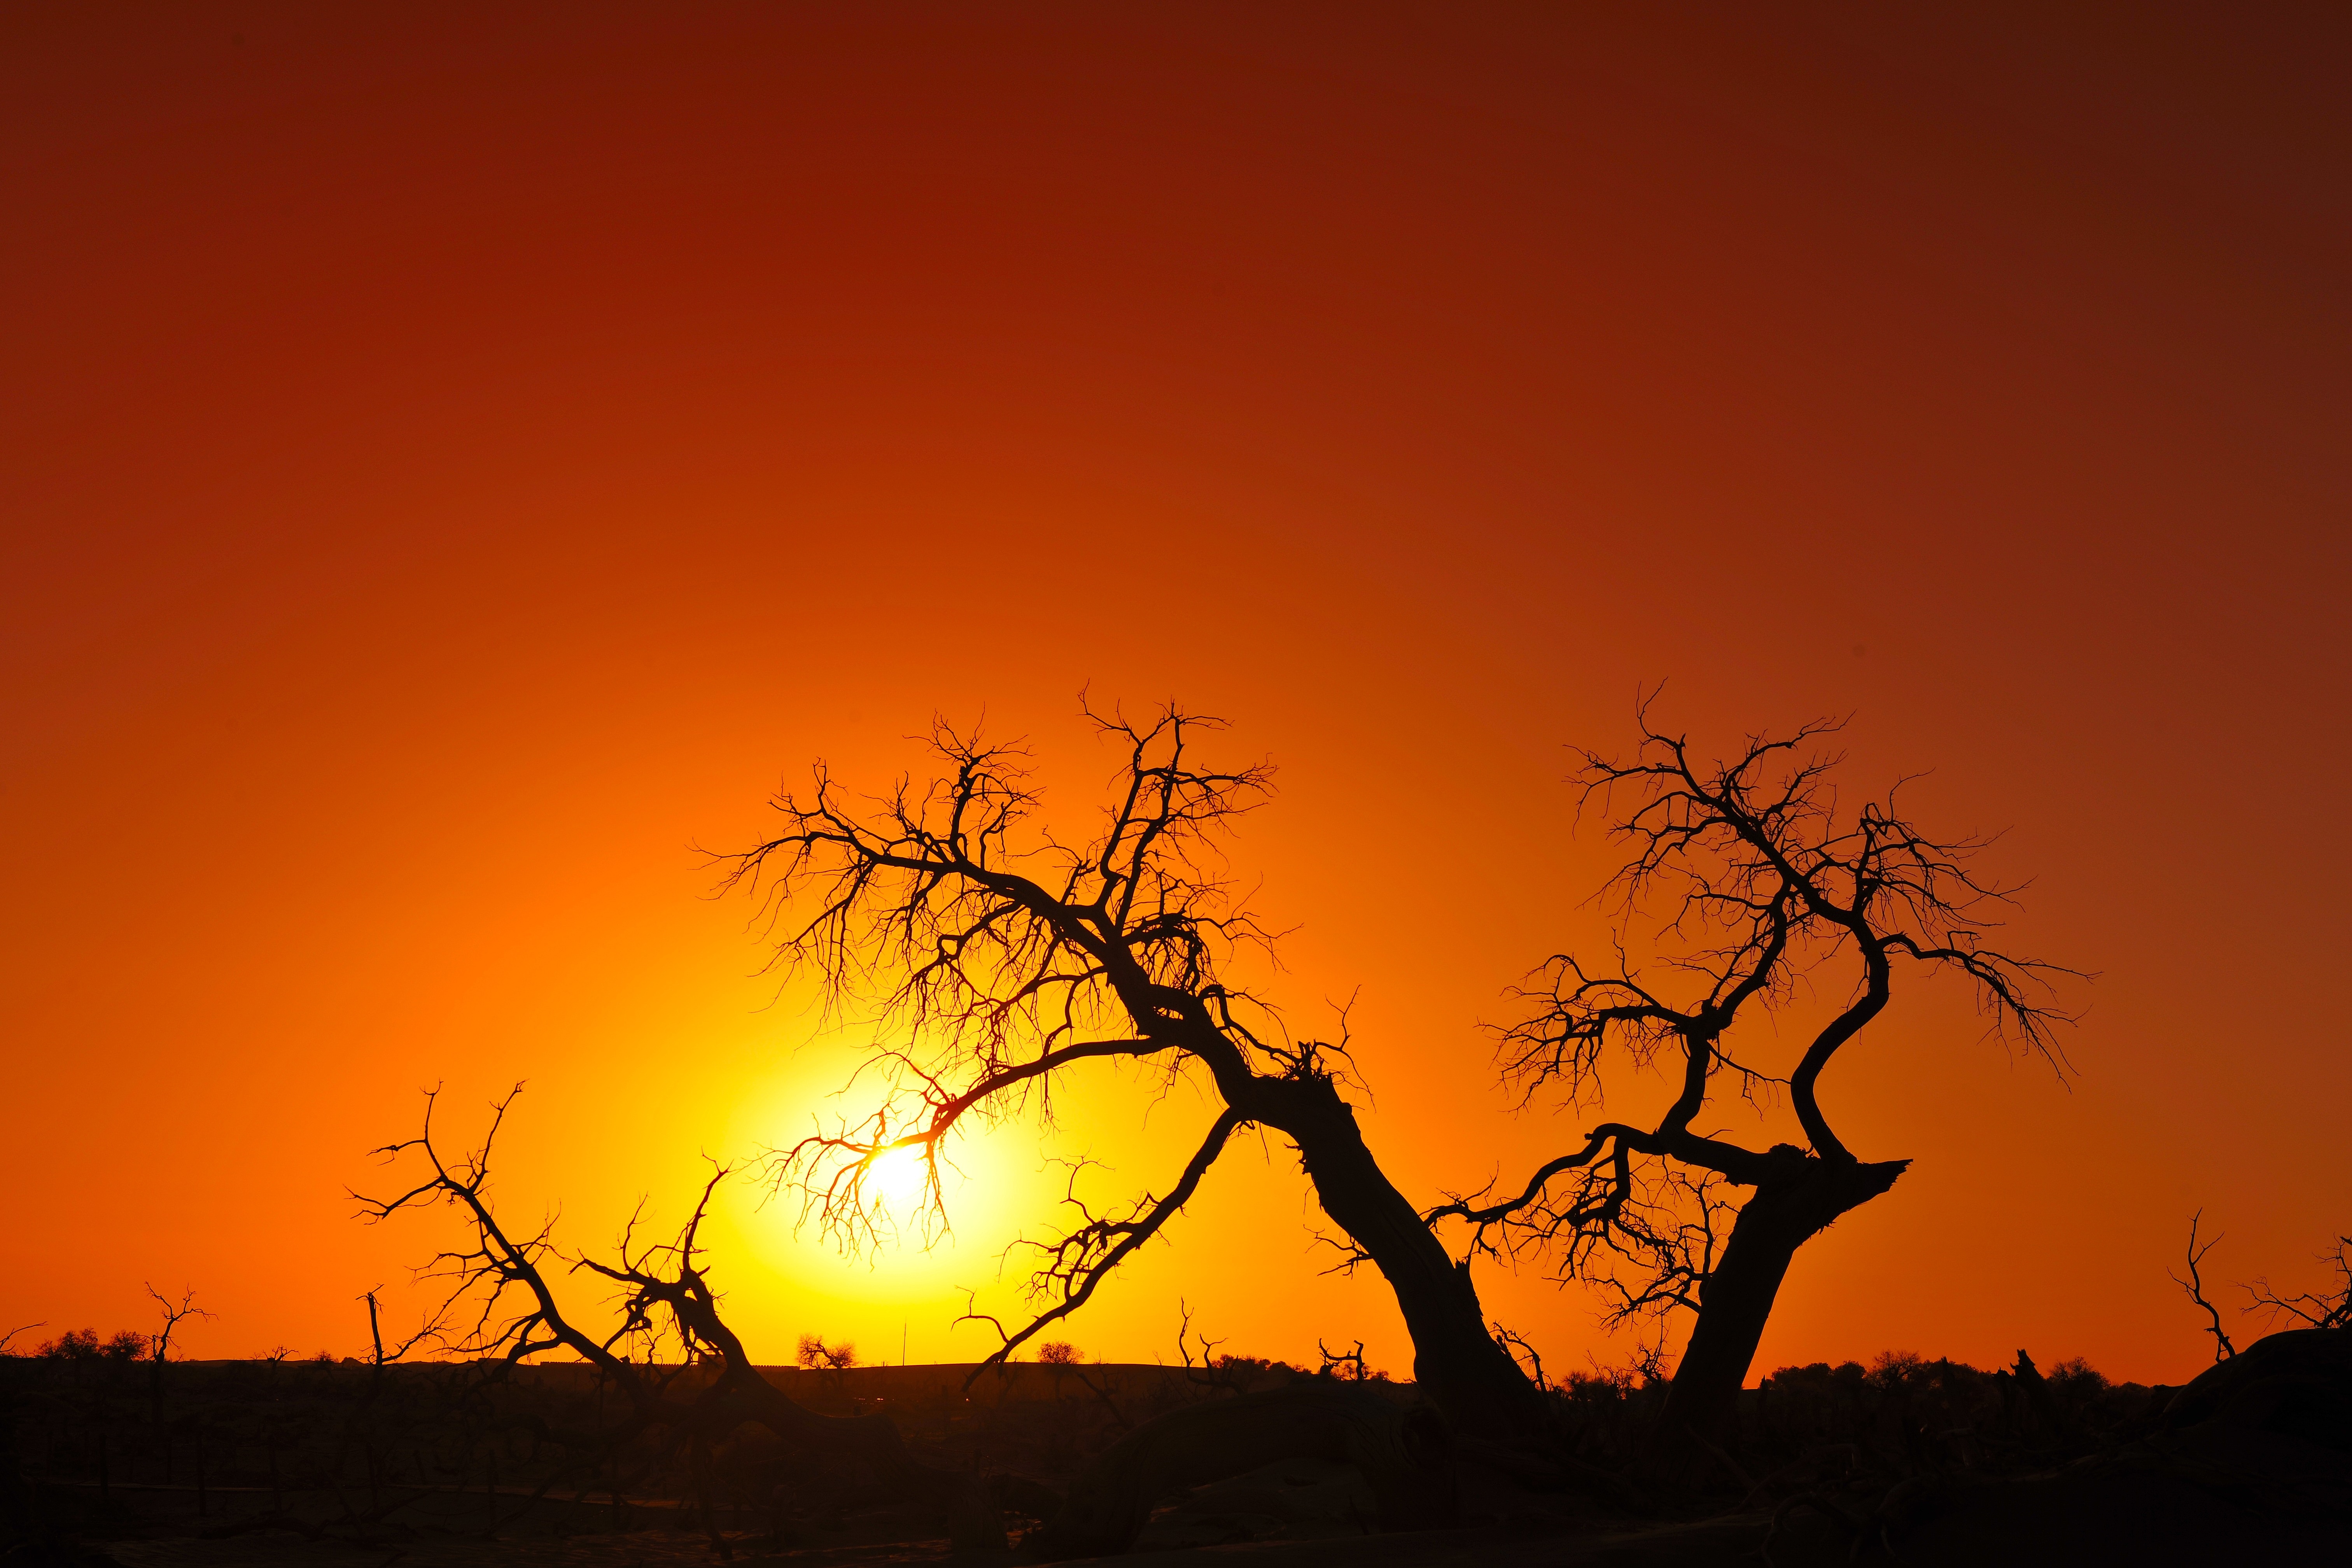
tree, horizon, branch, silhouette, sky, sun, sunrise, sunset, sunlight, morning, dawn, dusk, evening, twilight, savanna, inside, mongolia, afterglow, strange tree, atmospheric phenomenon, red sky at morning